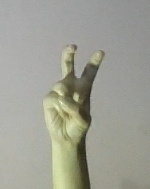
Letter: toot